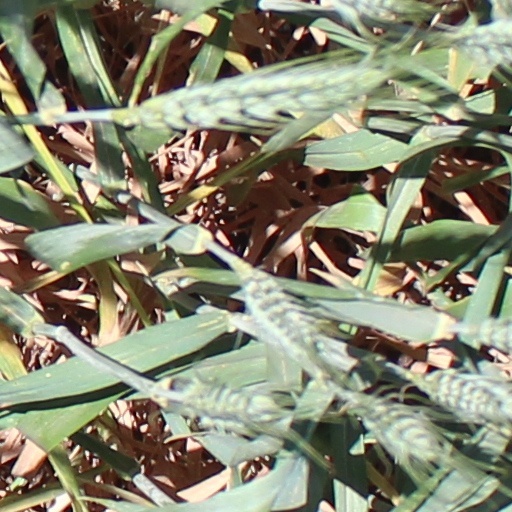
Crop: wheat